Natural history

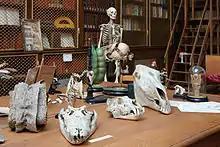
A natural history collection in a French public secondary school

Natural history is a domain of inquiry involving organisms, including animals, fungi, and plants, in their natural environment, leaning more towards observational than experimental methods of study. A person who studies natural history is called a naturalist or natural historian.